Lockwood Viaduct

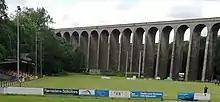
The view of the stunning lockwood viaduct from the clubhouse of Lockwood Park

One historical challenge regarding the viaduct is that of succeeding in throwing (or lobbing), a cricket ball over the viaduct. The challenge of the viaduct's height and width ( and respectively), means that the lob must be thrown to a height of to succeed. Some stories relate a train arriving at with a cricket ball on the train that had come in through an open window (or smashed through). However, a railway historian cast doubt on this, and the local paper, in the interests of health and safety, dissuaded readers from trying to emulate the feat.